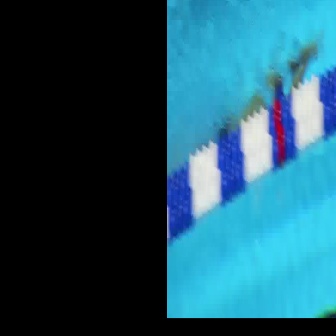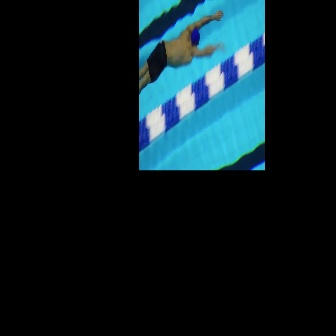
  Please identify the target specified by the bounding box [194,25,322,153] in the first image and locate it in the second image. Return the coordinates in [x_min,y_min,x_max,y_max] format.
Answer: [139,9,224,95]